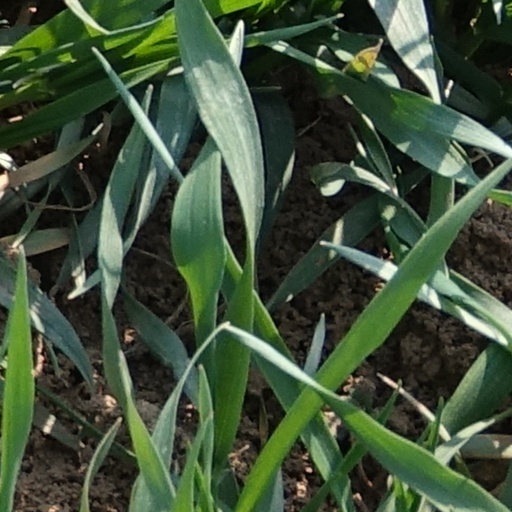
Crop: wheat